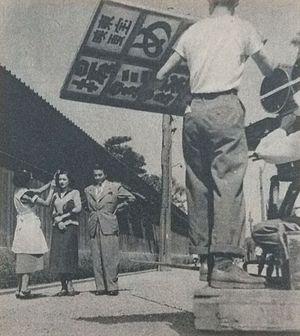
Le Repas est un film japonais réalisé par Mikio Naruse sorti en 1951.